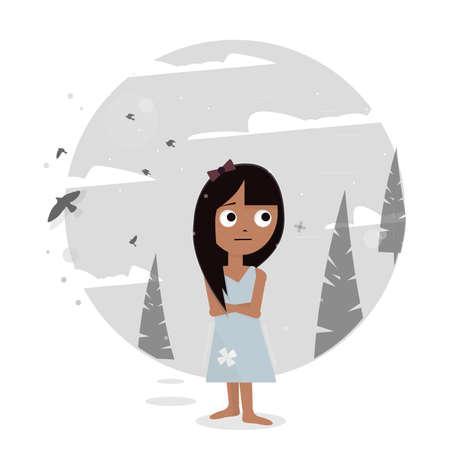
sad girl lost in the woods .